Chabad

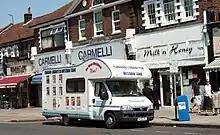
Chabad Lubavitch Mitzvah tank in Golders Green, London

Many of the movement's activities emphasize outreach activities. This is due to Rabbi Menachem Mendel Schneerson encouraging his followers to reach out to other Jews. Chabad outreach includes activities promoting the practice of Jewish commandments (Mitzvah campaigns), as well as other forms of Jewish outreach. Much of Chabad's outreach is performed by Chabad emissaries (see Shaliach (Chabad)). Most of the communities that Chabad emissaries reach out to are other Jewish communities, such as Reform Jews.